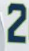
Number: 2